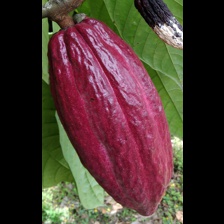
Label: sana